Fore Abbey

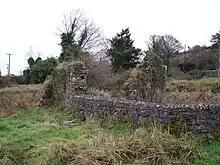

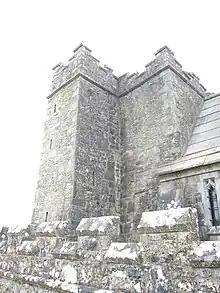

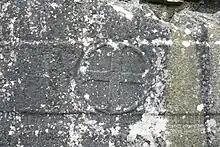

Another important aspect of Fore is the "Fore Crosses" one of which is in the village of Fore. There are 18 crosses; some crosses are plain (most likely due to wind and rain erosion) whilst others still remain carved. These are spread out over 7 miles on roadways. The lands associated with the abbey in the middle ages were extensive taking in many of the townlands/parishes around Castlepollard.